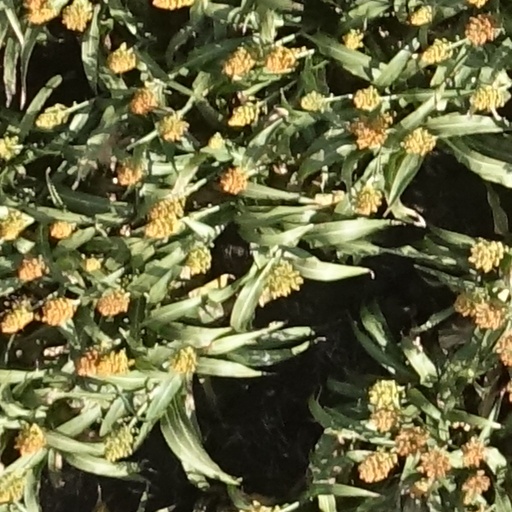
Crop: sorghum